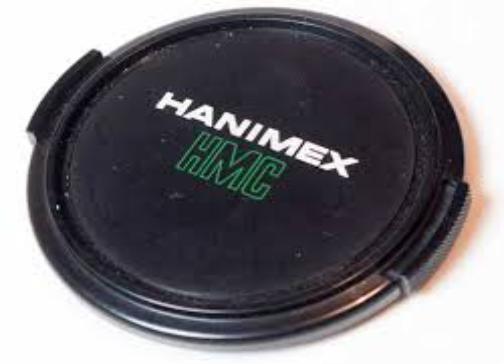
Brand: Hanimex
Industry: Electronic